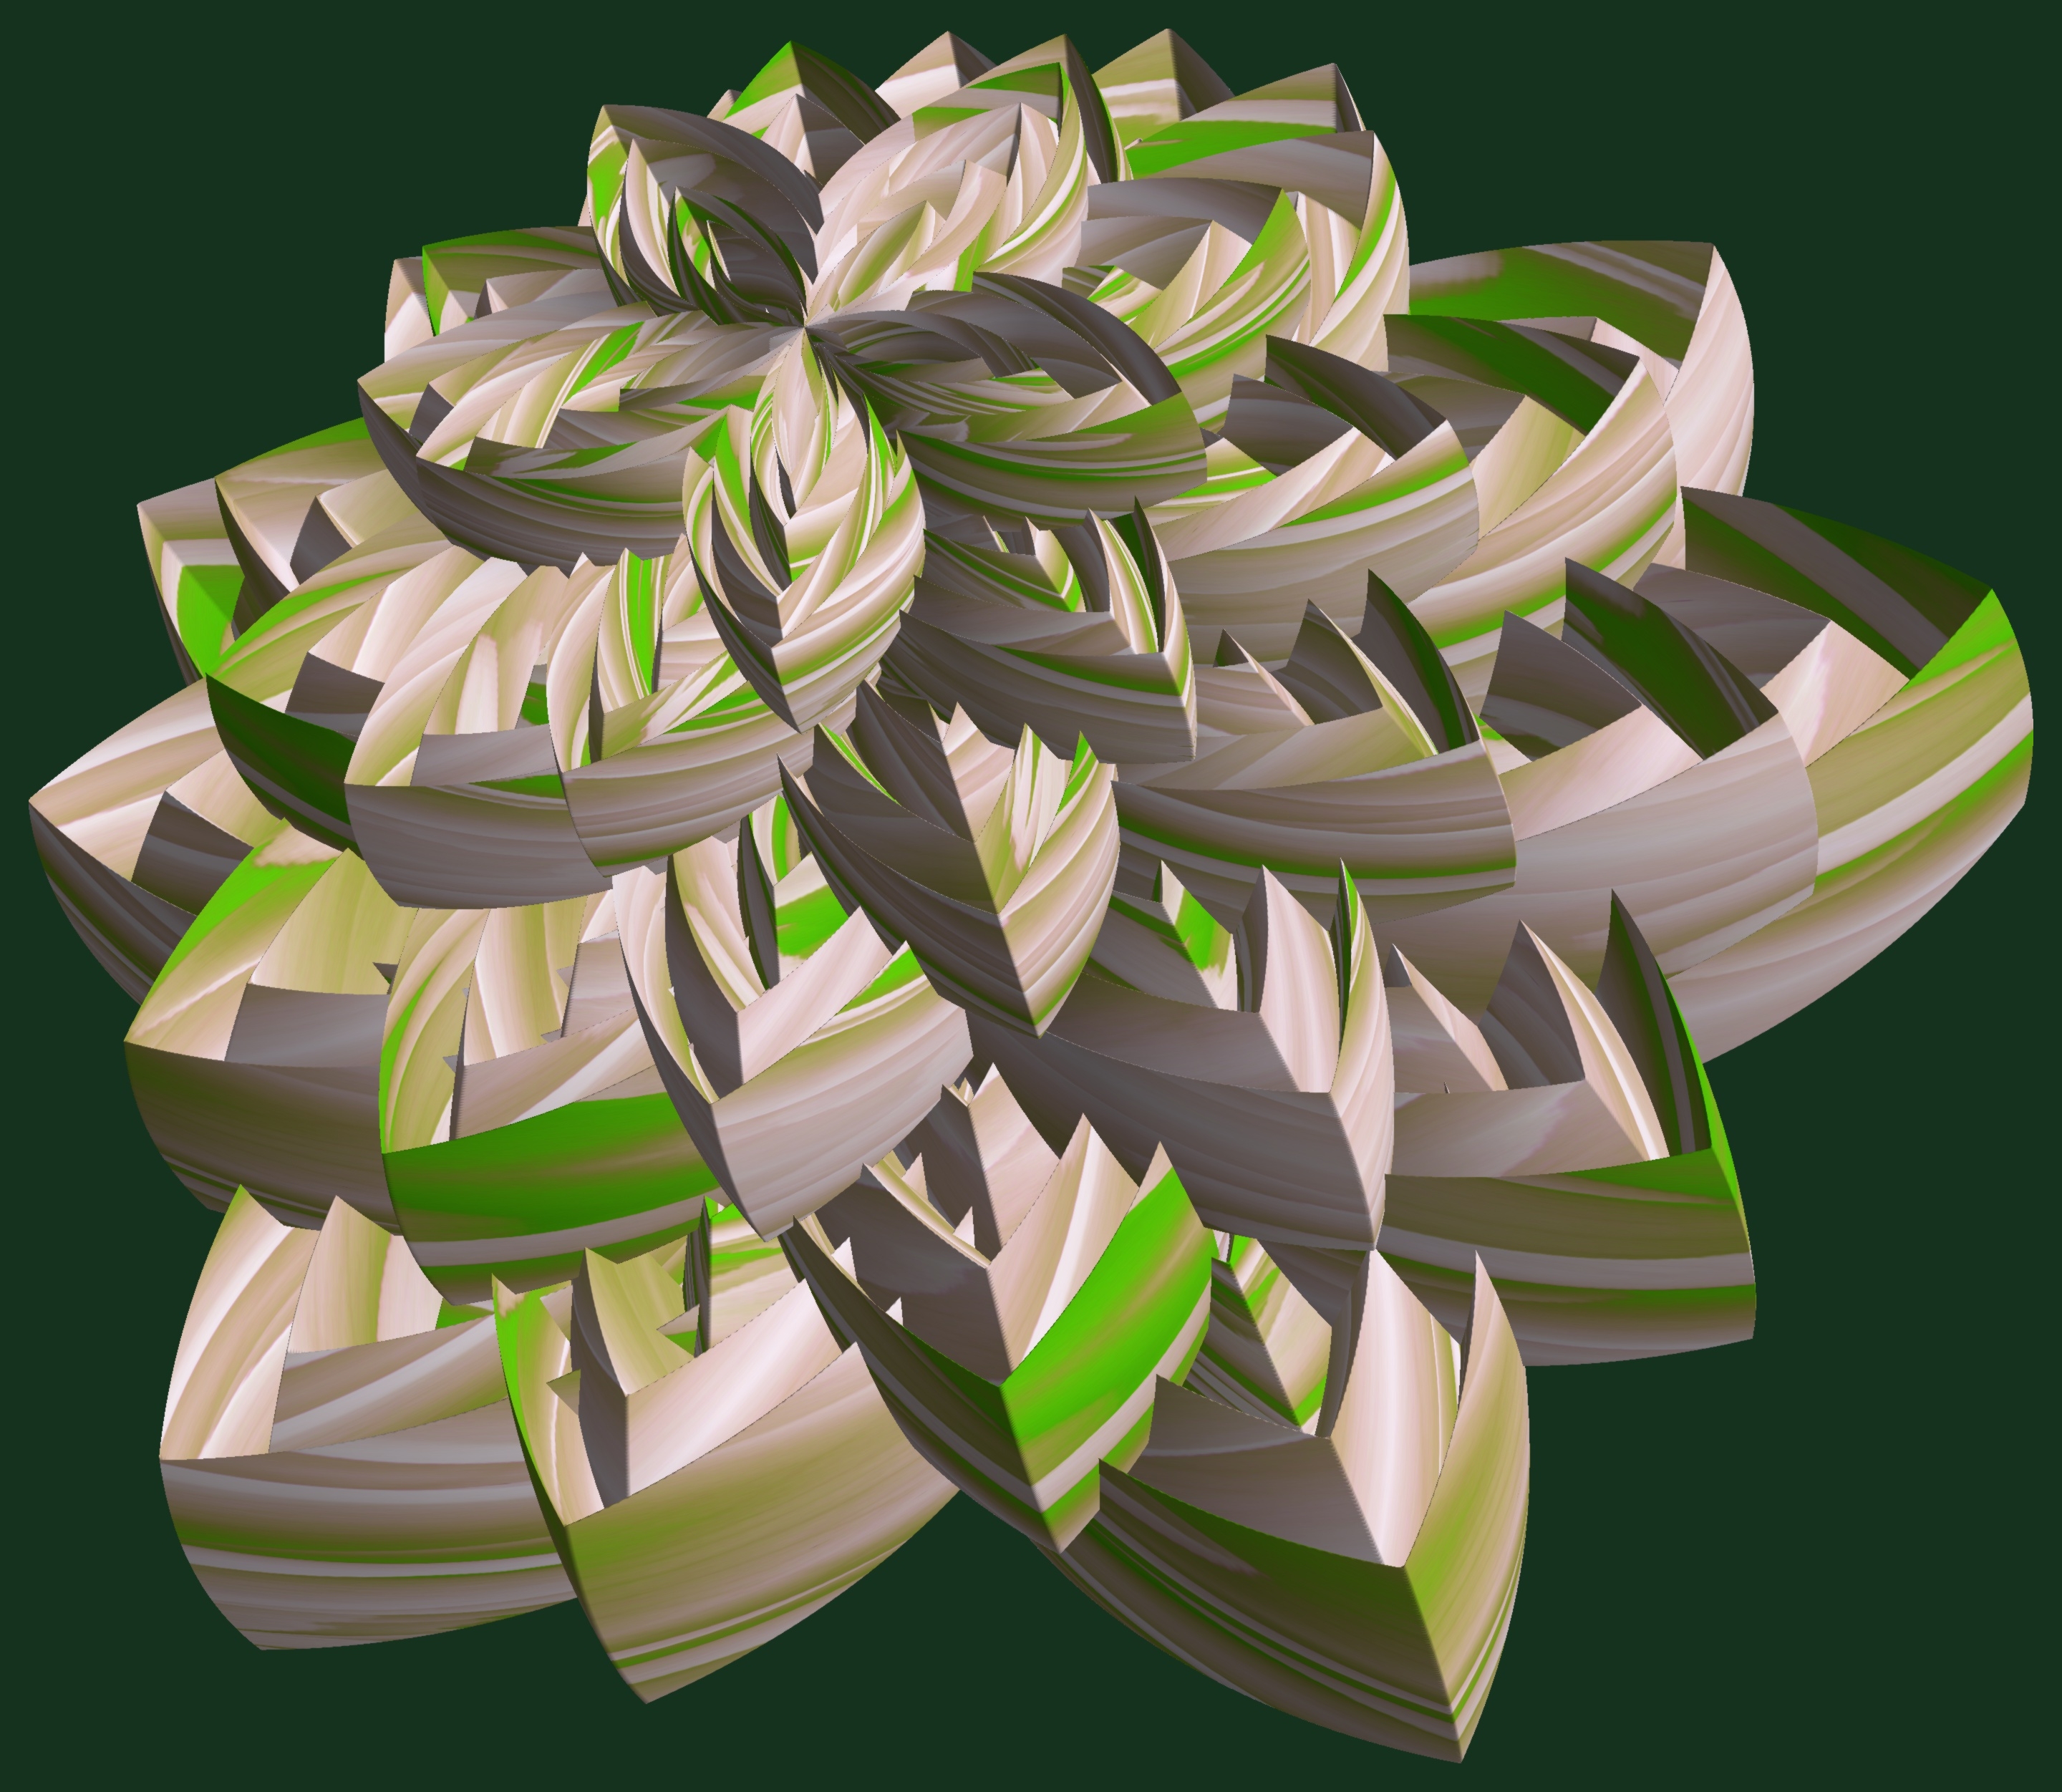
structure, plant, texture, leaf, spiral, flower, petal, pattern, green, produce, botany, flora, art, cool image, illustration, design, symmetry, 3d, graphic, lily, torus, mathematica, cg, parametricplot3d, code, program, algorithm, abstruct, mapping, flowering plant, land plant